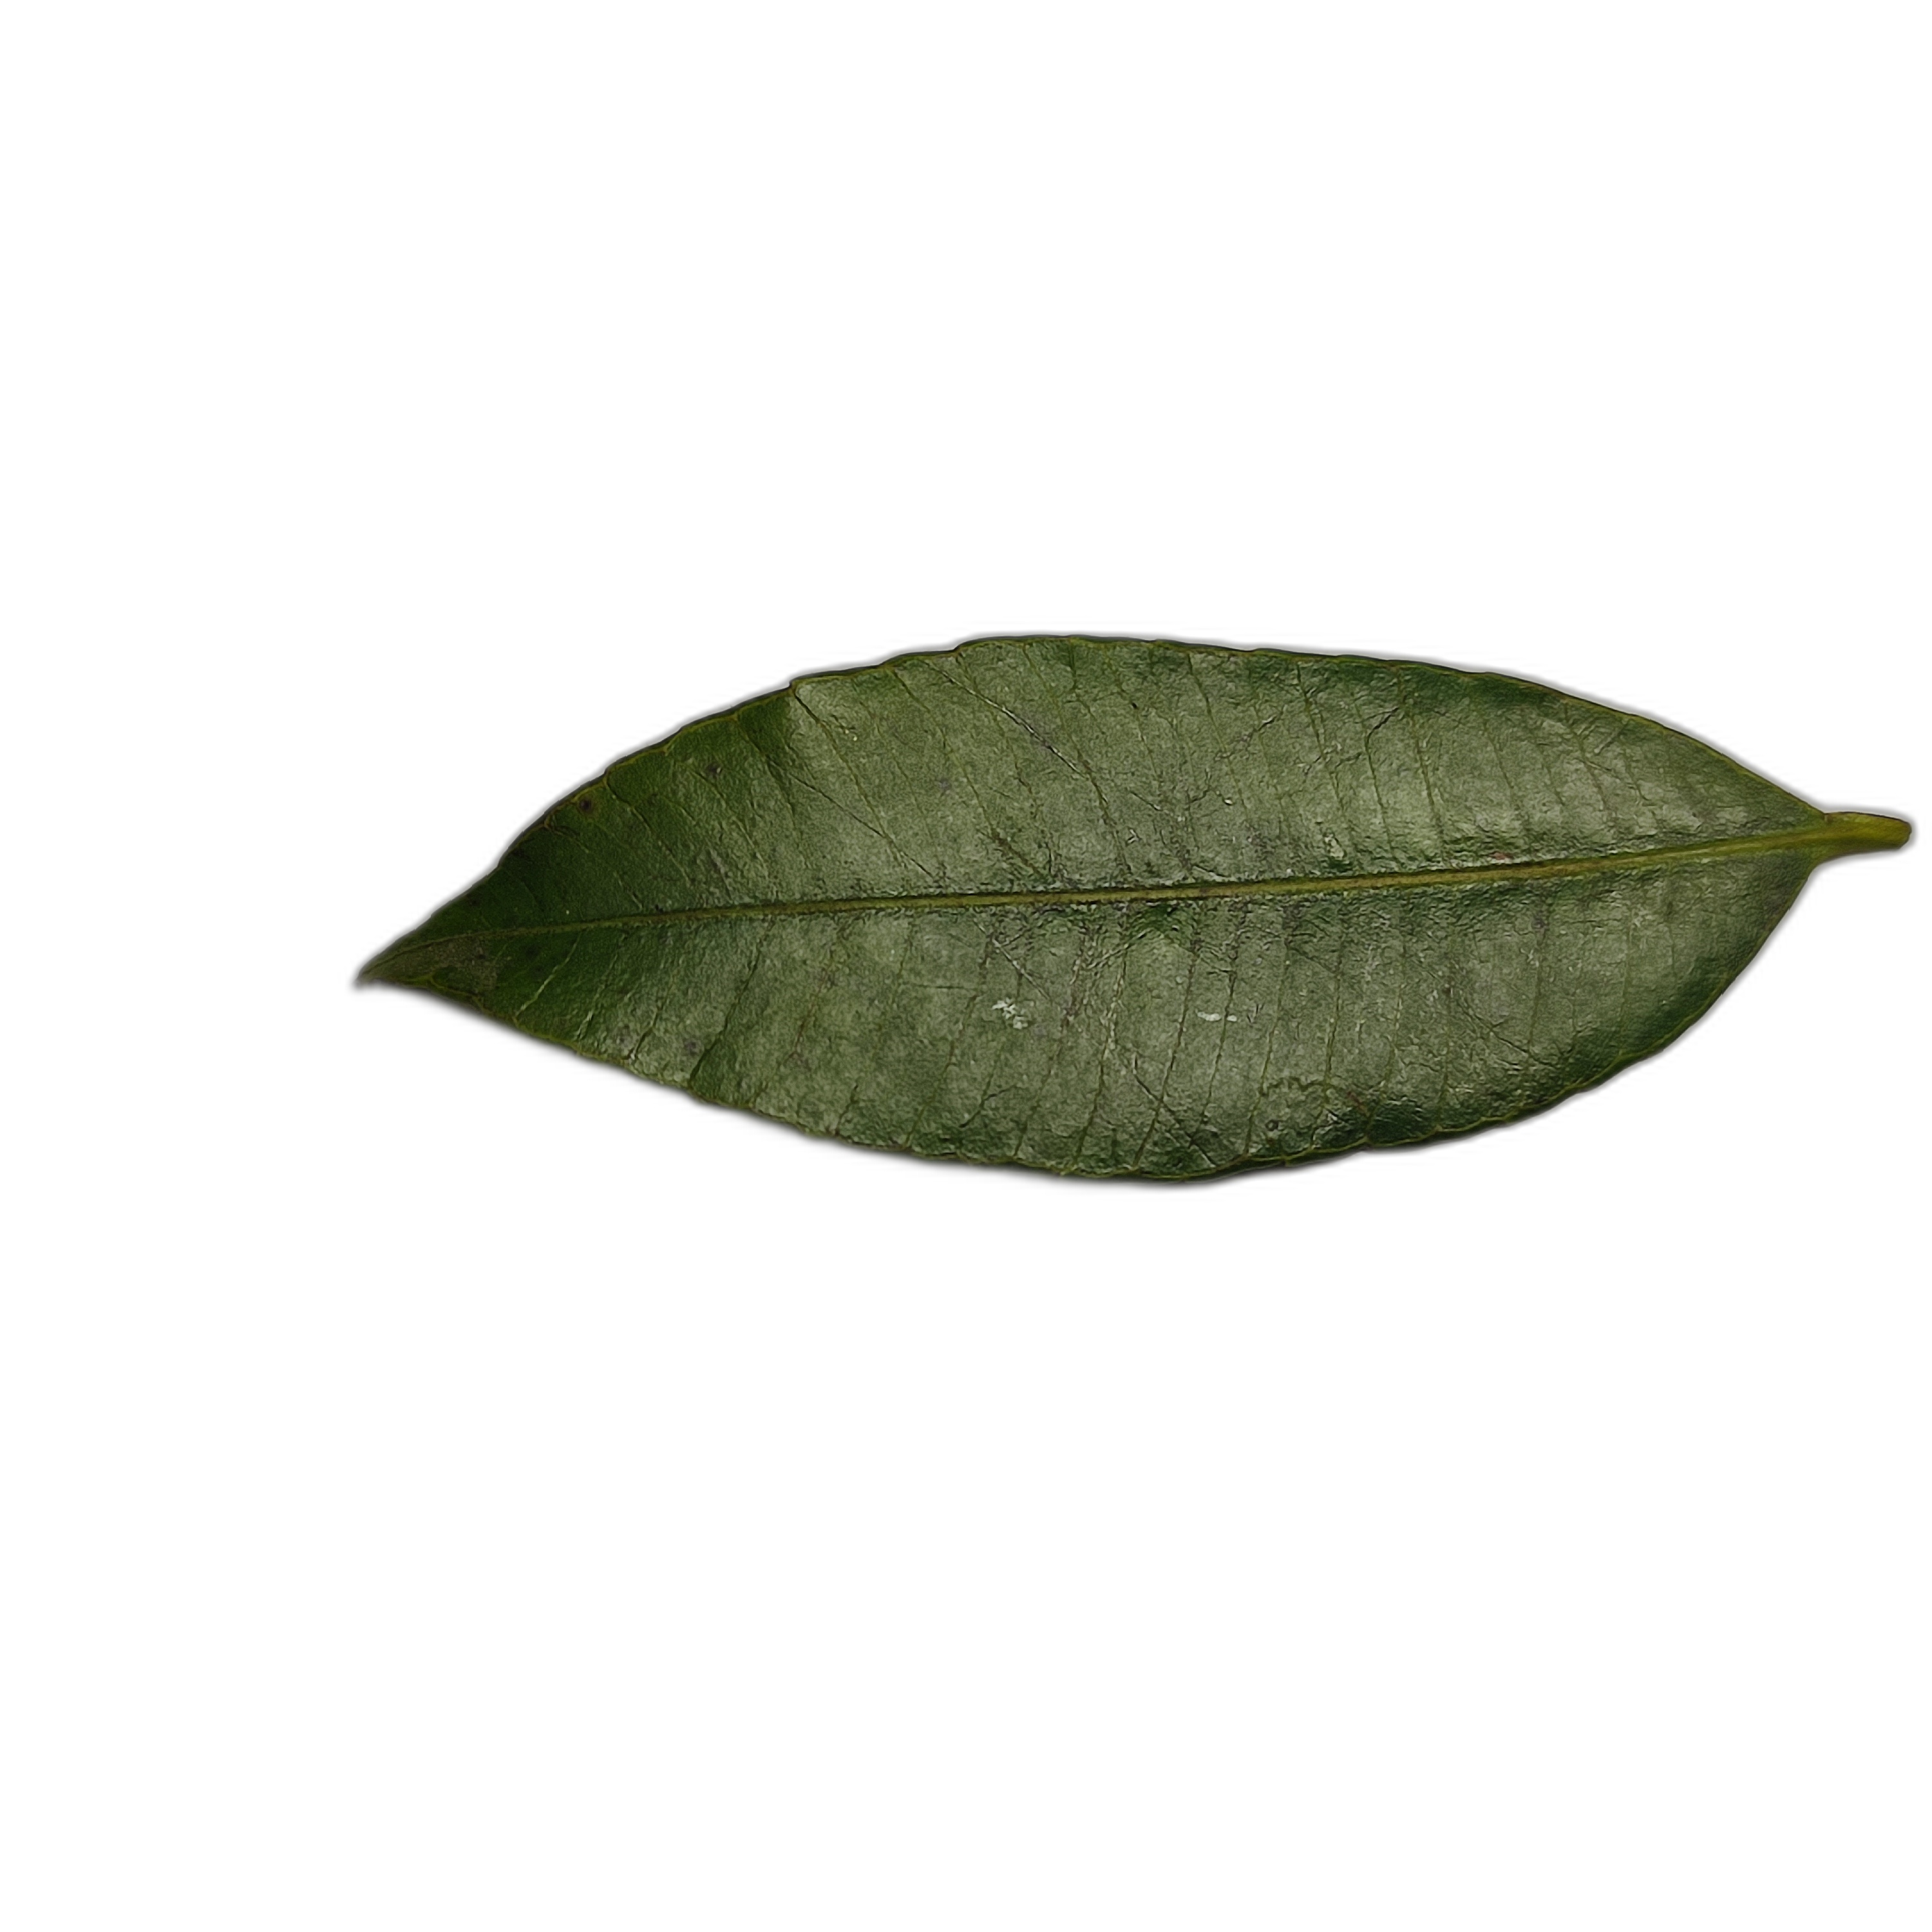
Label: healthy